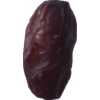
Label: dates